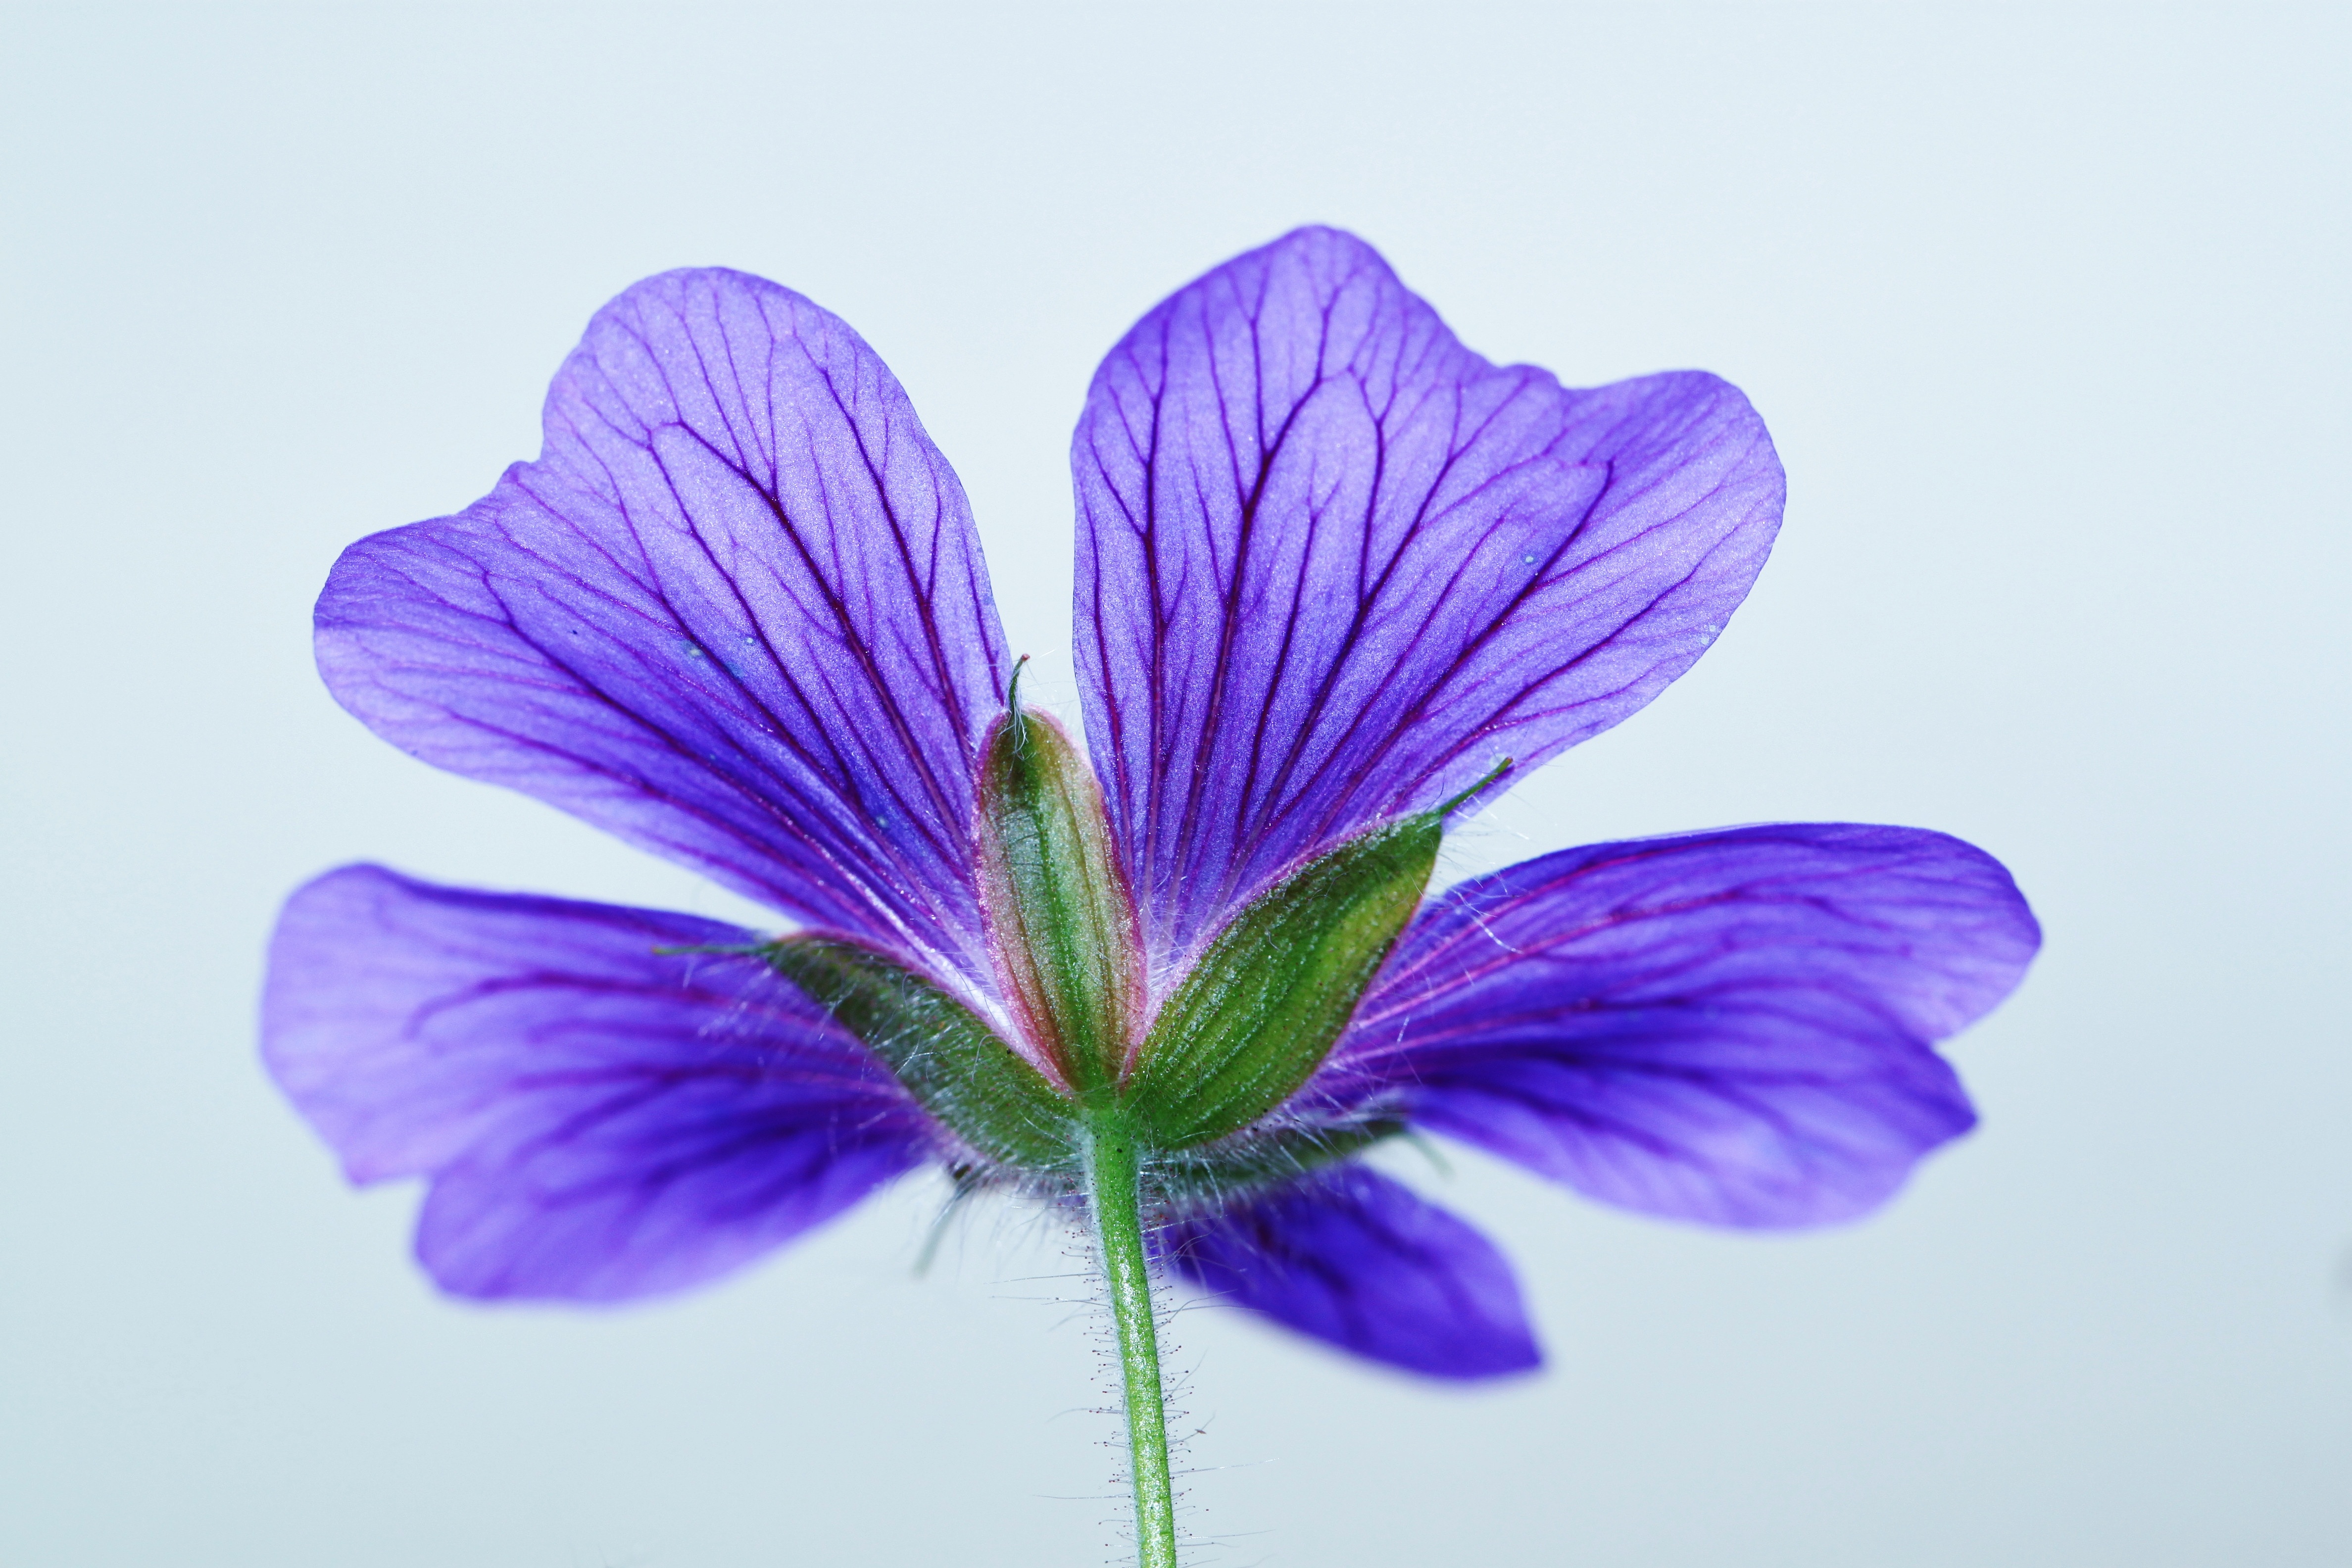
nature, blossom, plant, photography, flower, purple, petal, bloom, macro, botany, blue, flora, close up, geranium, petals, decorative, eye, violet, lilac, floristry, cranesbill, macro photography, garden plant, flowering plant, geraniaceae, plant stem, land plant, violet family, geraniales